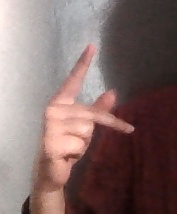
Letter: dha